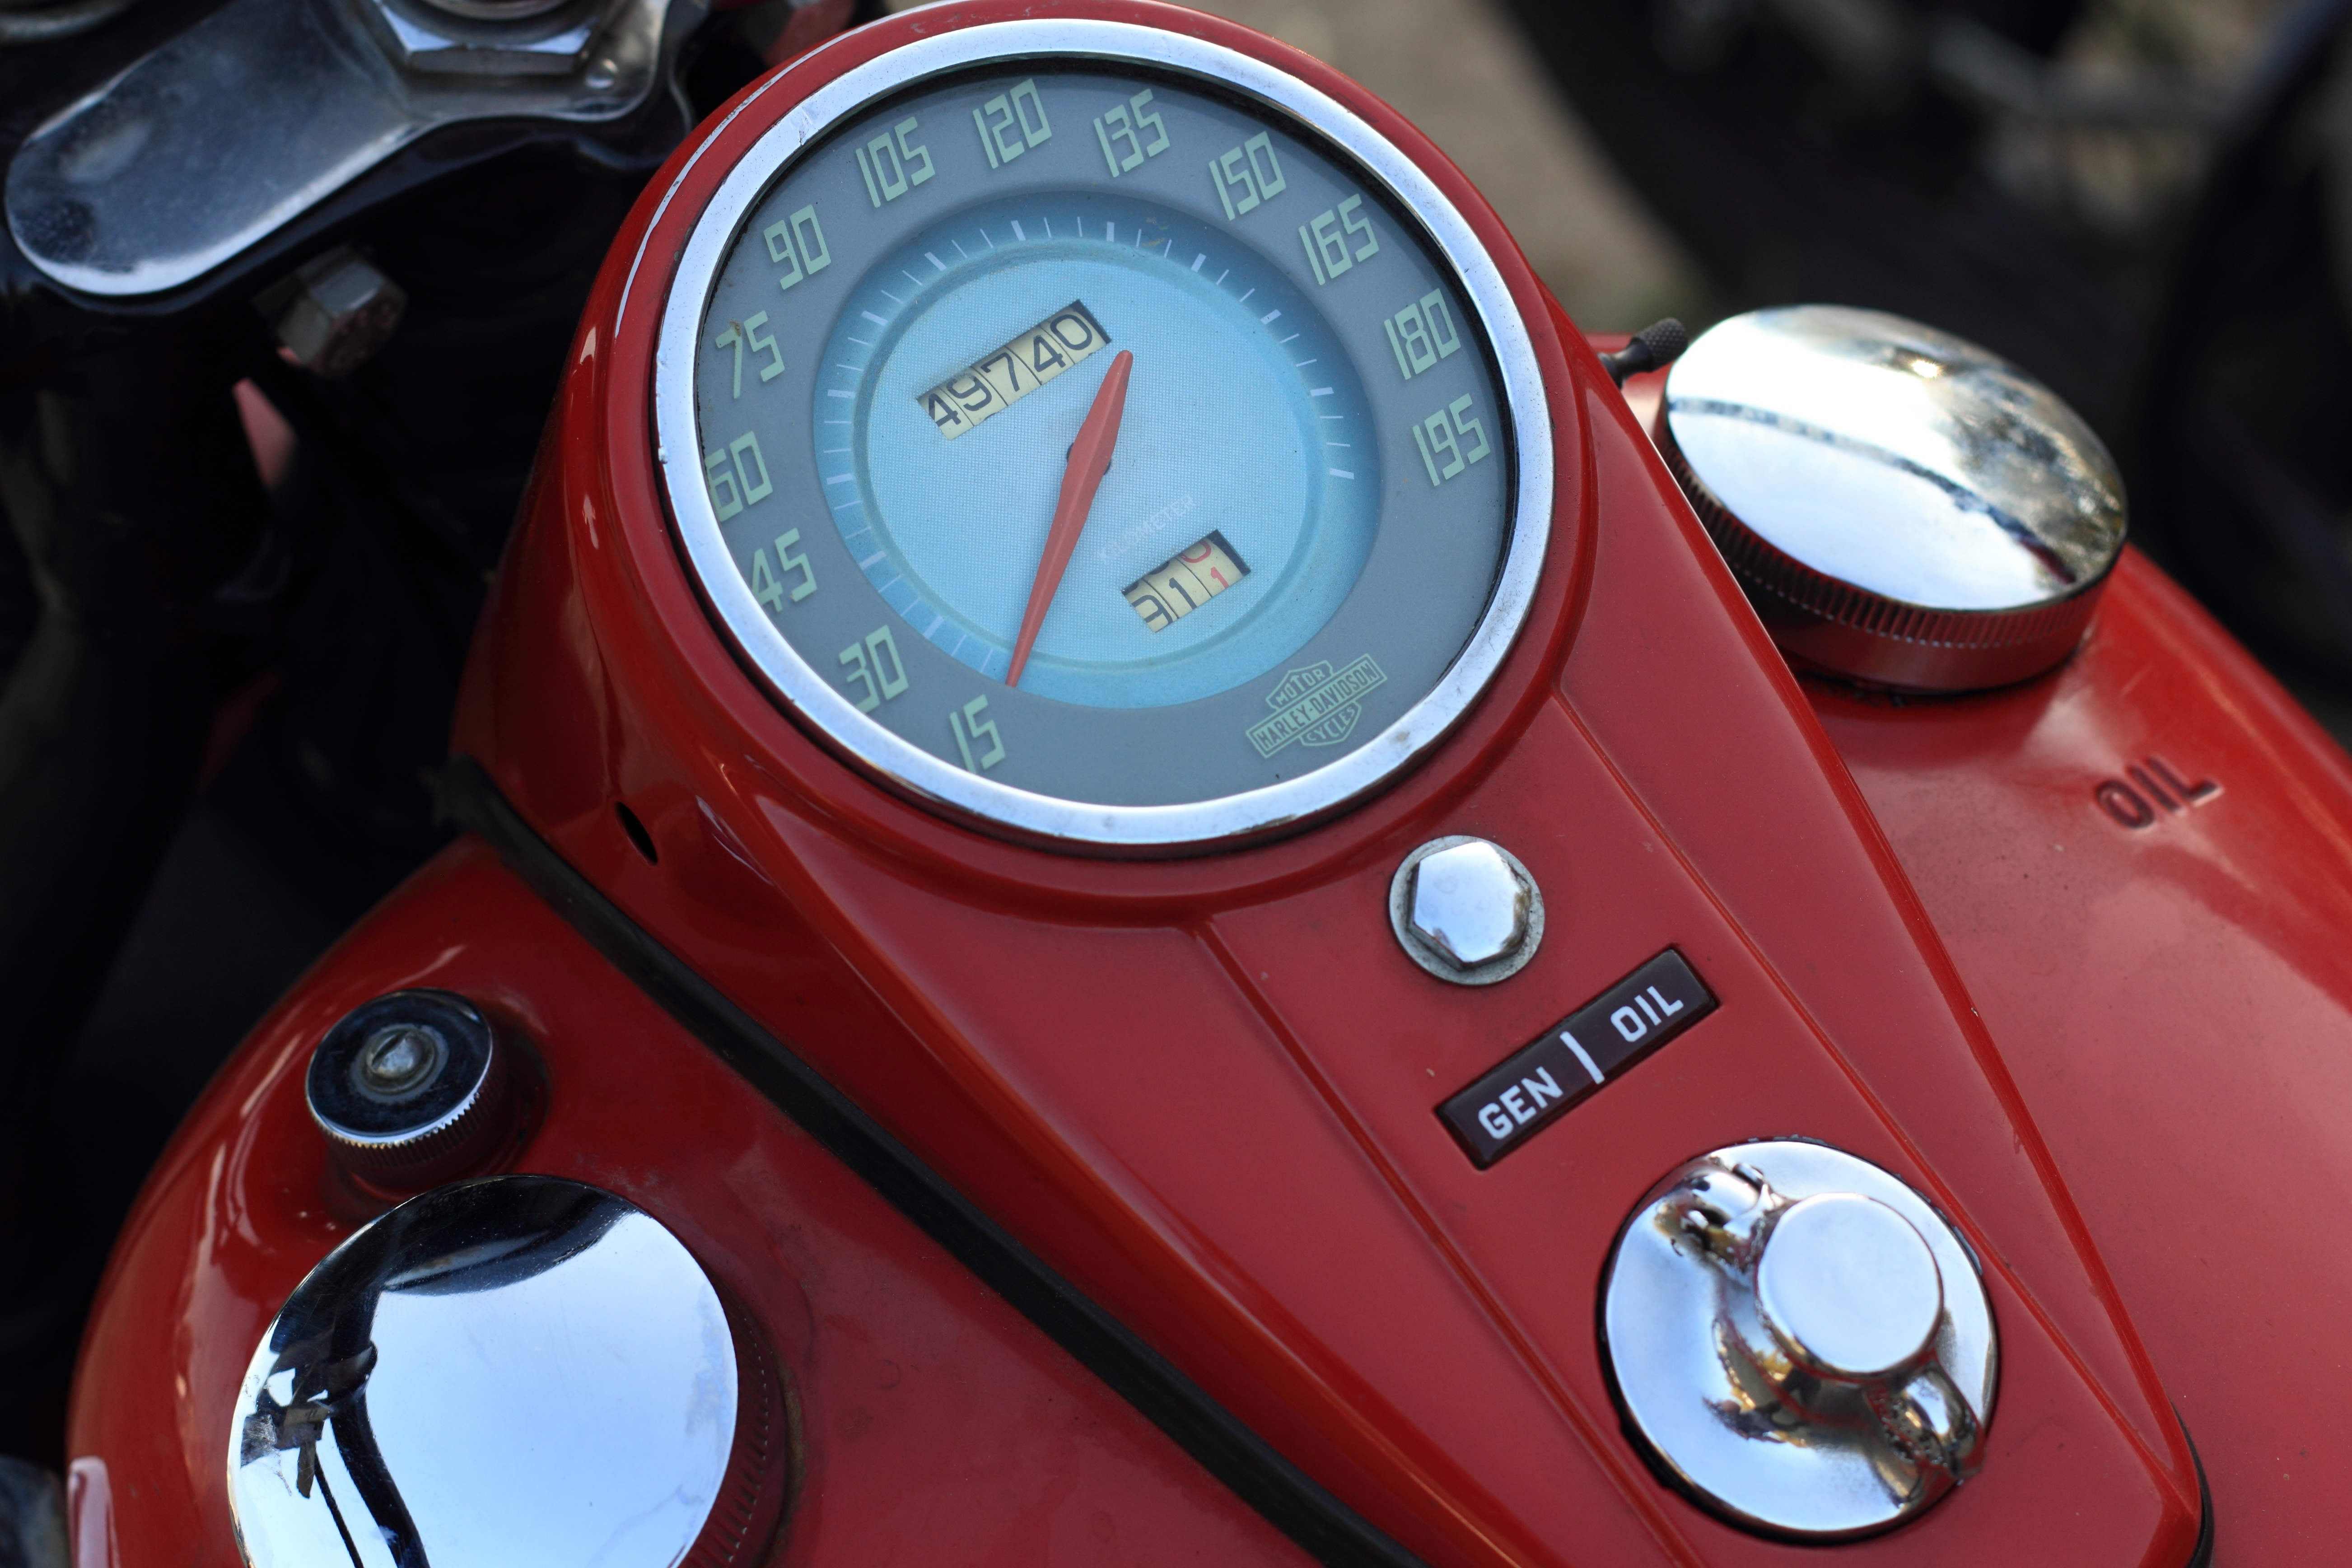
car, wheel, meeting, vehicle, motorcycle, steering wheel, speedometer, odometer, sports car, switch, supercar, netherlands, dutch, tank, veterans, meet, filler, city car, woerden, land vehicle, automobile make, automotive design